National Dong Hwa University

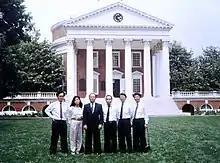
Interchanging university planning with the President of University of Virginia in 1992 by the Founding President Mu Tzung-Tsann.

With Mu Tzung-Tsann, the vice-chancellor of California State University, Los Angeles, as founding president, Dr.Mu immediately resigned from his tenured position at California State University, Los Angeles and gave up his US green card to establish National Dong Hwa University. Dr.Mu visited many reputable universities in United States to conduct NDHU's planning, including MIT, Stanford University, Princeton University, UC Berkeley, University of Virginia. Many senior executives of these universities joined NDHU's planning, including Alan Kreditor, Vice-president of University of Southern California.